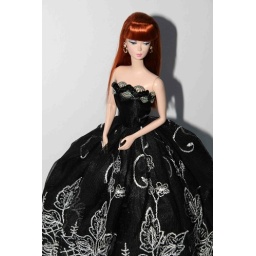
Bella in her new black with white embroidered tube ball gown